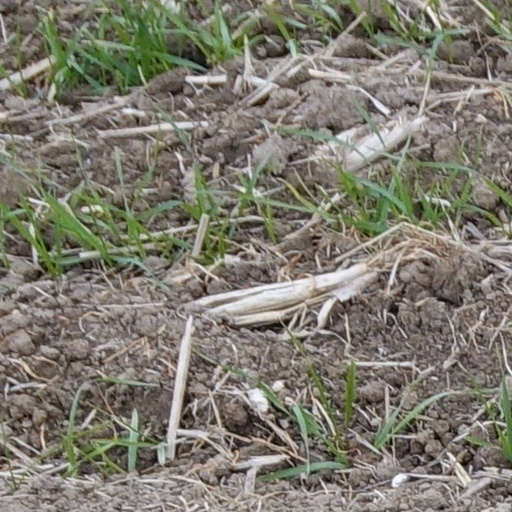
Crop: wheat